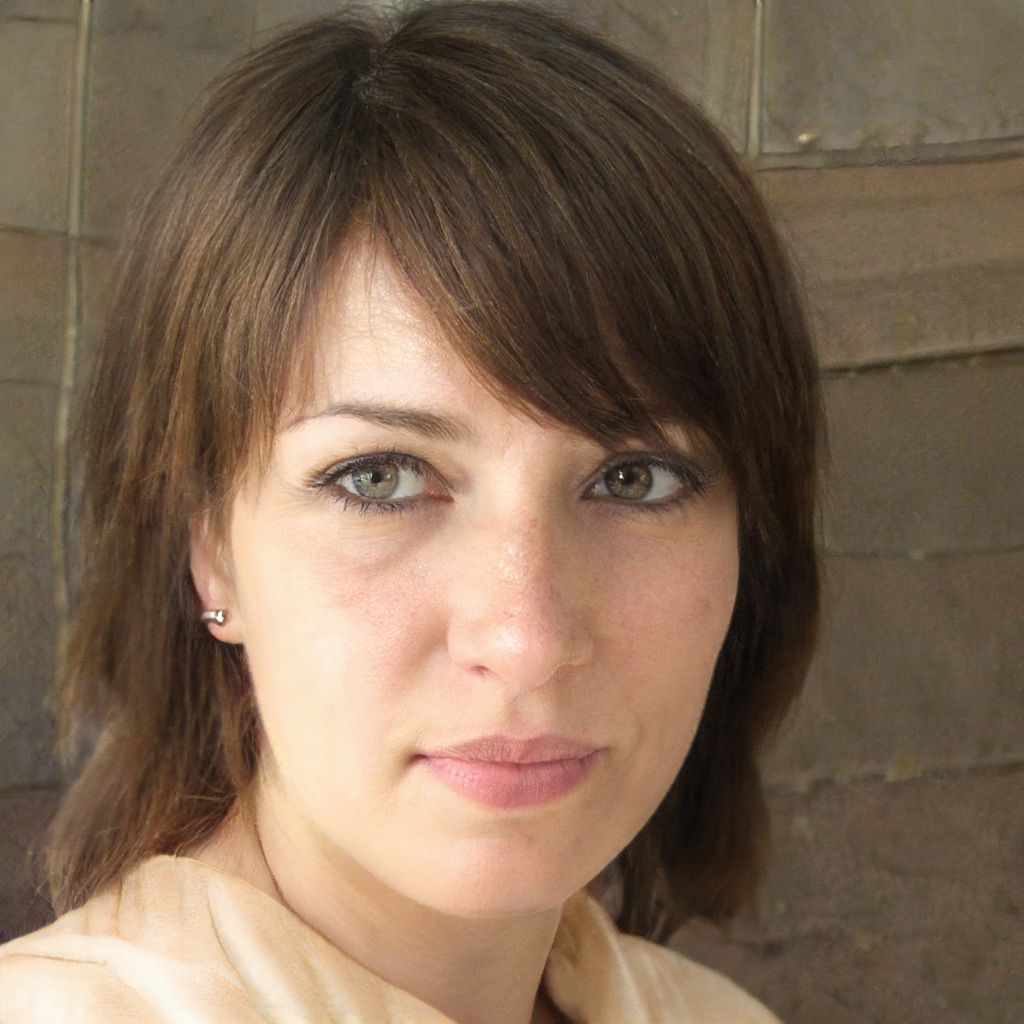
Label: Colored